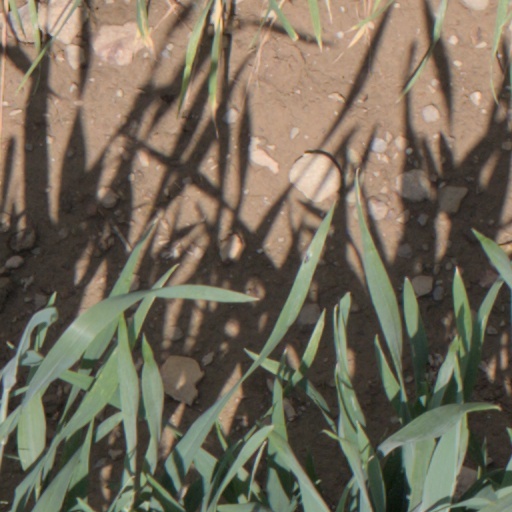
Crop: wheat